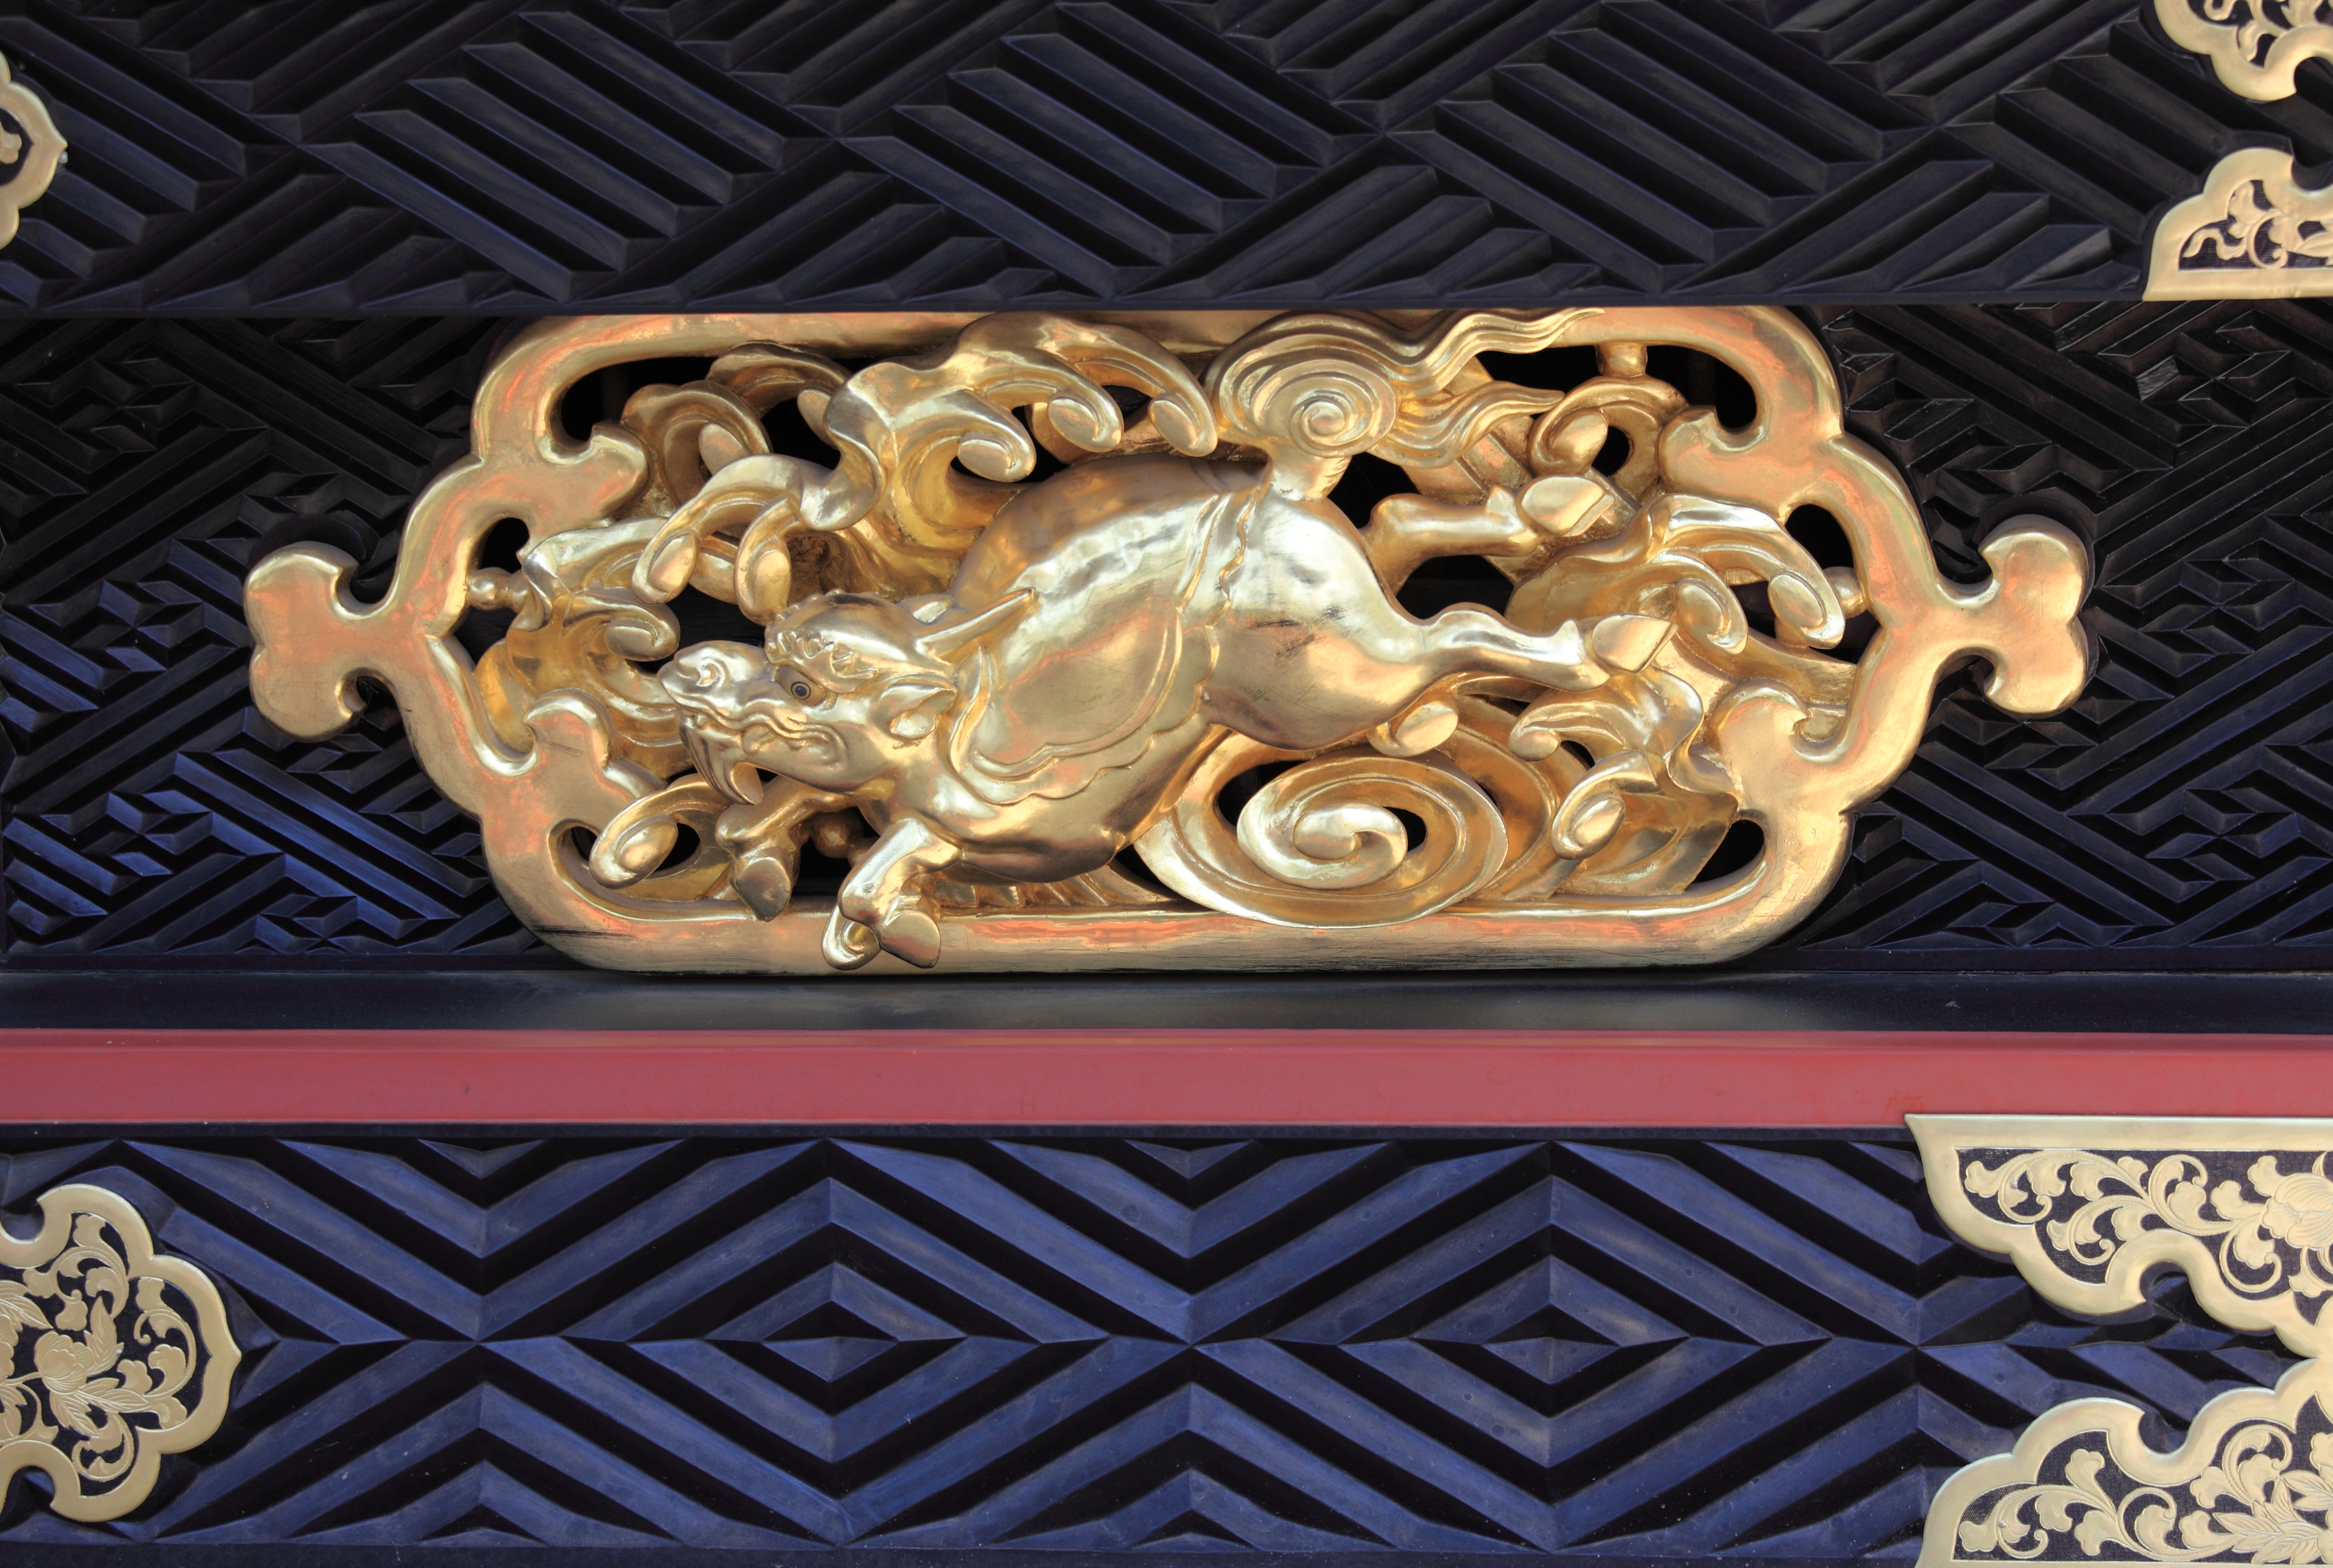
architecture, wood, high, metal, exterior, sculpture, religious, cool image, design, temple, japanese, 5d, hires, carving, relief, markii, hi, res, resolution, 5photosaday, saitama, kumagaya, menumashoudenzan, fashion accessory